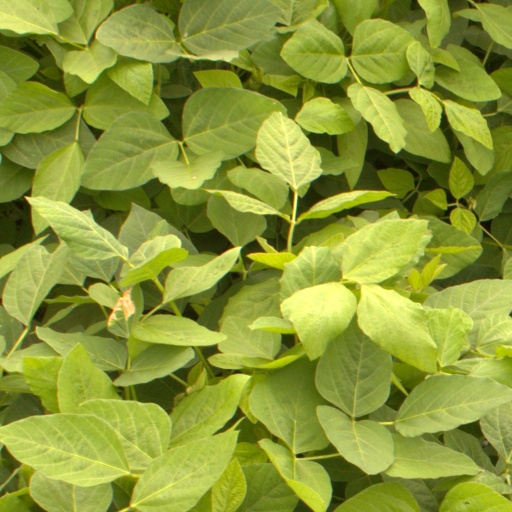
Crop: soybean